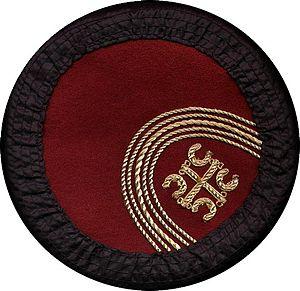
Le kapa ou cappa est un couvre-chef traditionnel de plusieurs régions méditerranéennes, notamment d'Italie et des Balkans, principalement porté par les hommes.
La culture du Monténégro, pays d'Europe du Sud-Est, désigne d'abord les pratiques culturelles observables de ses habitants.
Les Monténégrins sont un peuple de la branche des Slaves méridionaux, vivant essentiellement au Monténégro.
Le Monténégro, bien qu'étant le dernier État à avoir obtenu en Europe son indépendance, possède une longue histoire de plusieurs siècles.